Wong Shek Pier

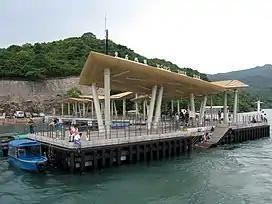
Wong Shek Pier after redevelopment

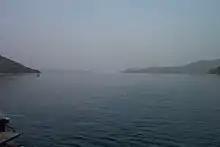
View down Long Harbour from the Wong Shek Pier

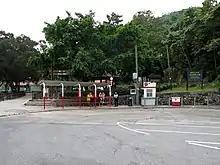
Wong Shek Pier Bus Terminus

Wong Shek Pier is a public pier on the shore of Long Harbour in the north-east of Hong Kong's New Territories. It is situated in the Wong Shek area of the Sai Kung Peninsula. Administratively it is in Tai Po District.